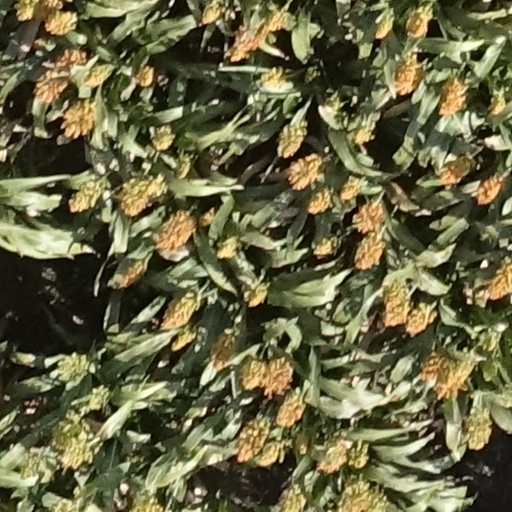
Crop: sorghum